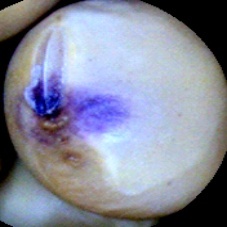
Label: Spotted